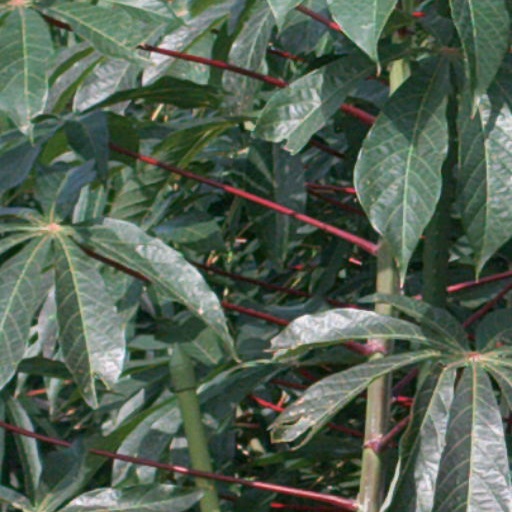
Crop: cassava